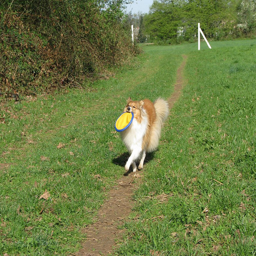
A dog is walking down a path with a frisbee in its mouth.
a dog running in a field with a frisbee in its mouth
A small brown and white dog is carrying a toy Frisbee.
The dog is carrying the Frisbee back to its owner.
A dog with a yellow and blue disk toy in it's mouth.